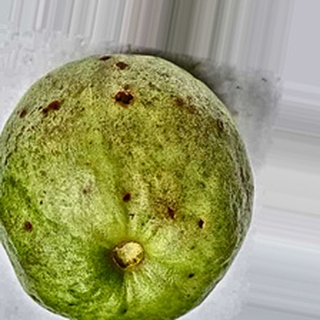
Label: guava_fruit_fly